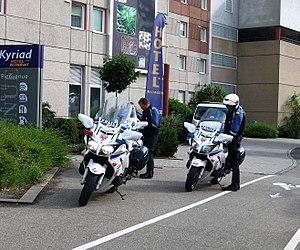
Motards de la compagnie républicaine de sécurité, à Schiltigheim.
Les Compagnies républicaines de sécurité, couramment désignées par leur sigle CRS, forment un corps spécialisé de la Police nationale en France. Leur domaine d'intervention est le maintien ou le rétablissement de l'ordre public et la sécurité générale mais elles participent également à la sécurité routière, au secours en montagne ou sur les plages ainsi qu'à la plupart des missions de la Police nationale. Elles ont été créées le 8 décembre 1944.